Desmond Bryant

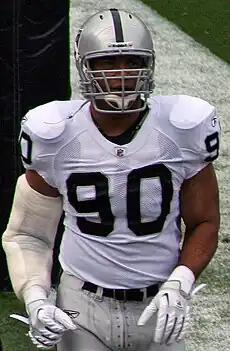
Bryant with the Oakland Raiders in October 2010

Desmond J. Bryant (born December 15, 1985) is an American former professional football defensive tackle. He played college football at Harvard and was signed by the Oakland Raiders as an undrafted free agent in 2009.